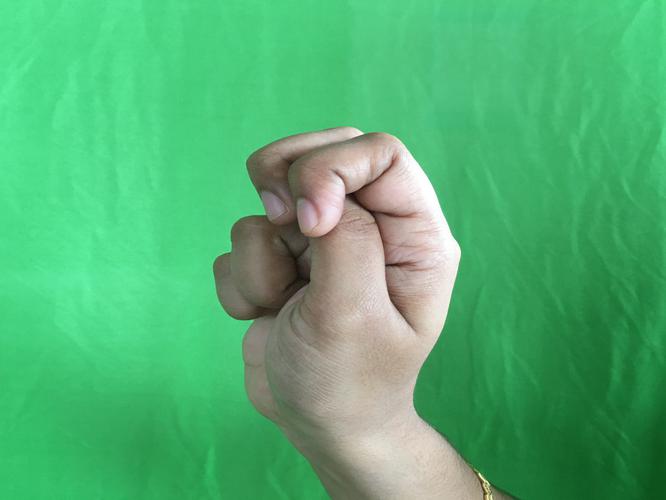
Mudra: Katakamukha_2
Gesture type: single_hand